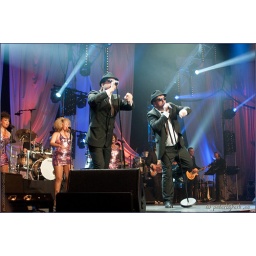
TV registratie van de Top 2000 in Concert - editie 2009Heineken Music Hall AmsterdamRadio 2 en Ned. 3 - NPS